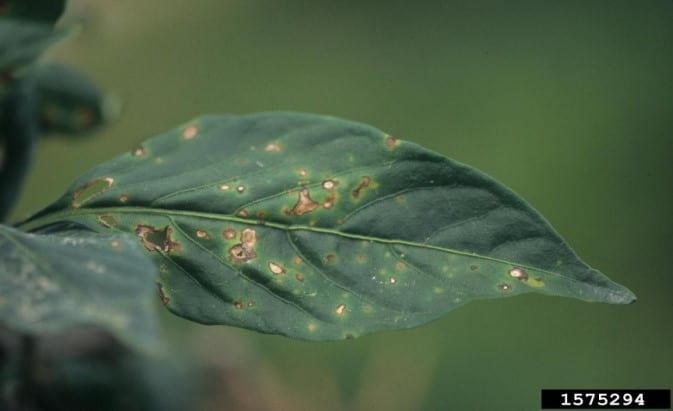
Plant: Bell pepper
Disease: bell pepper bacterial spot